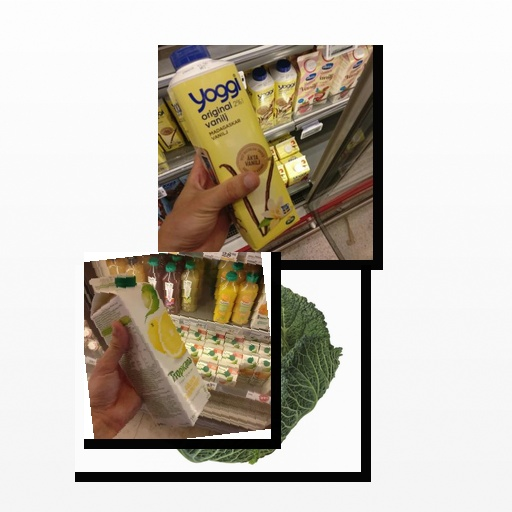
Food items: golden_grapefruit_juice, vanilla_yogurt, cabbage